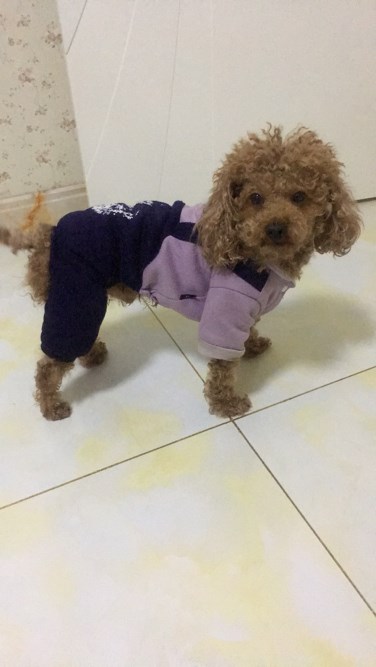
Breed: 7449-n000128-teddy